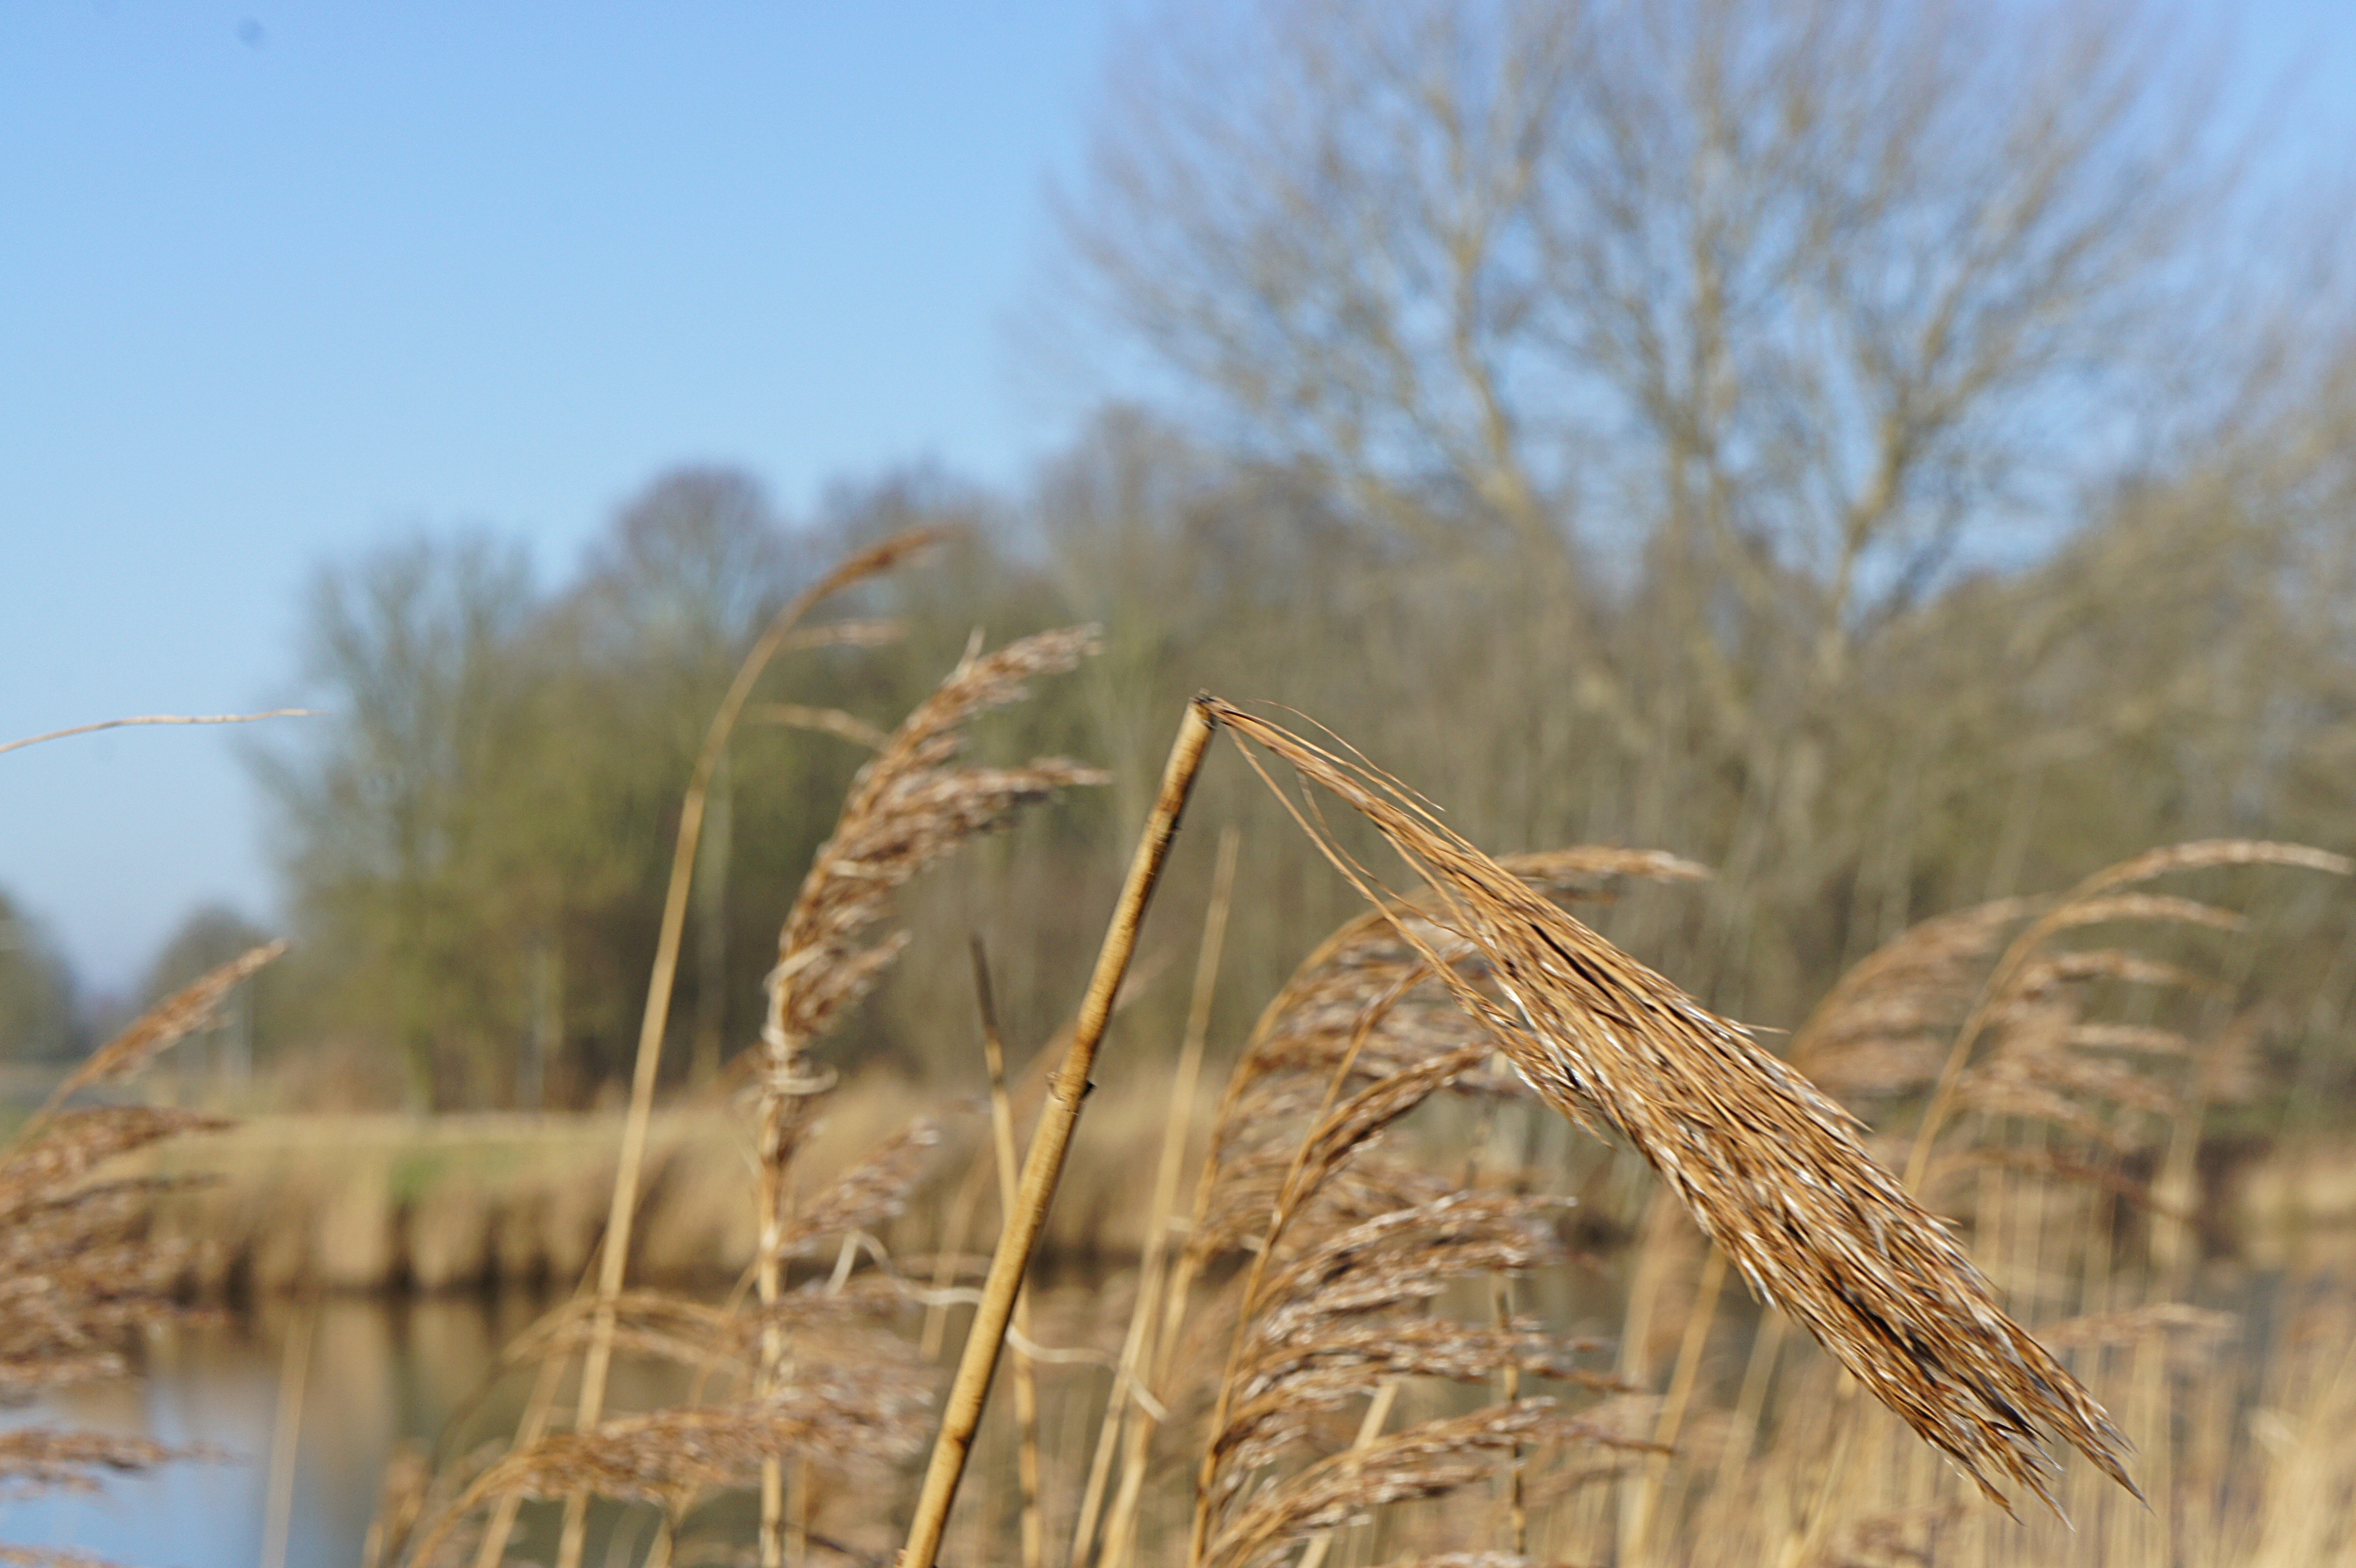
landscape, water, grass, plant, field, wheat, prairie, reed, food, crop, agriculture, branches, rye, rural area, flowering plant, commodity, grass family, land plant, phragmites, food grain